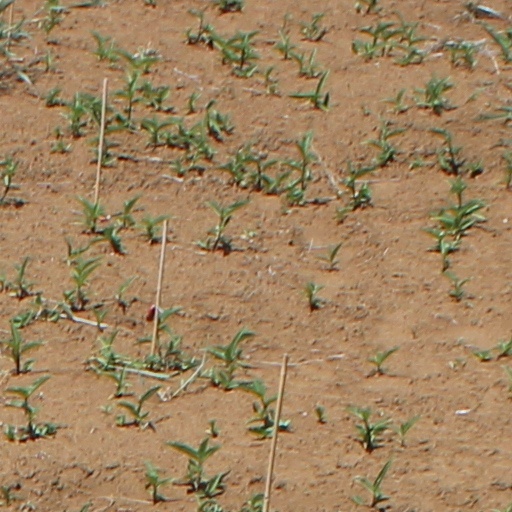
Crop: wheat